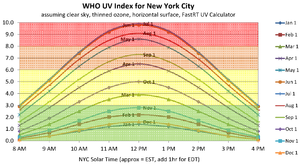
L’indice UV est une échelle de mesure de l'intensité du rayonnement ultraviolet émis par le Soleil, et du risque qu'il représente pour la santé. Plus il est élevé, plus le risque est fort.